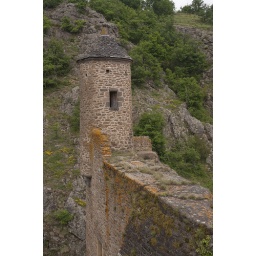
An ancient castle tower in St. Floret, France.